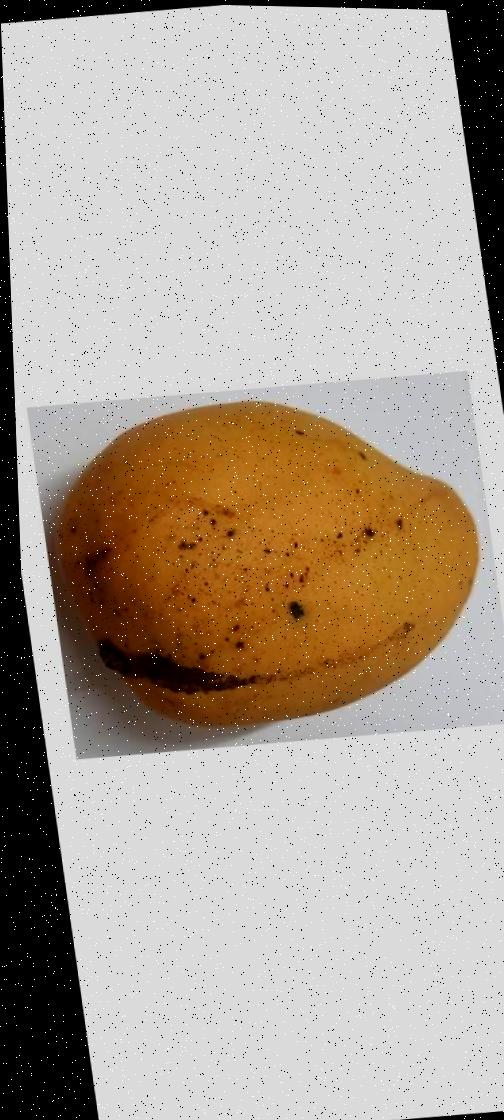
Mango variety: Katimon